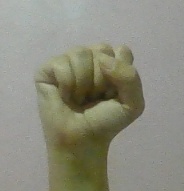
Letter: saad